Snack Bar Budapest

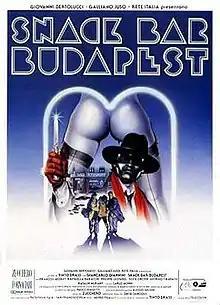
Italian theatrical release poster

Snack Bar Budapest is a 1988 Italian neo-noir comedy film written and directed by Tinto Brass and starring Giancarlo Giannini. It is based on the novel with the same title by Marco Lodoli and Silvia Bre.